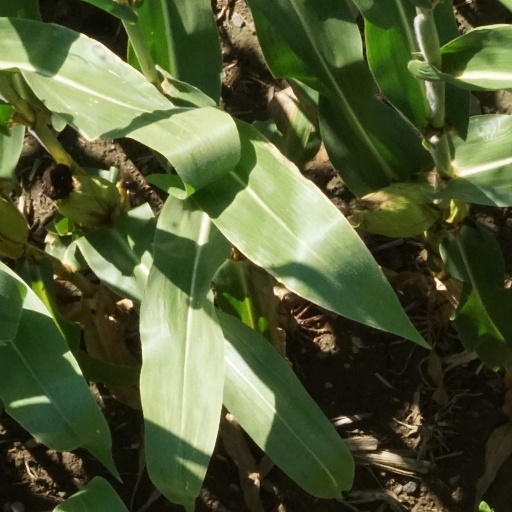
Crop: maize; corn